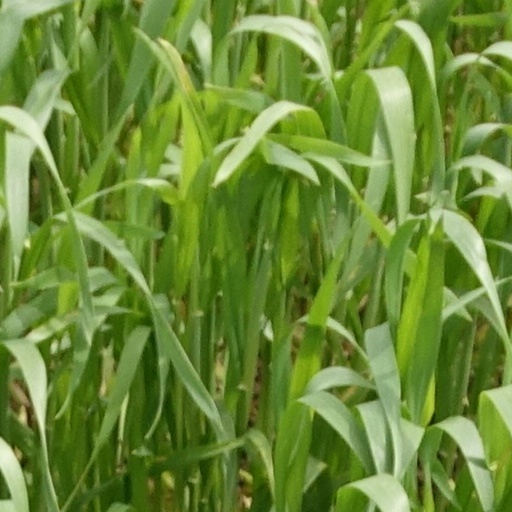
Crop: wheat